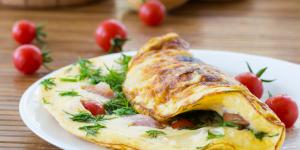
omelette de salchichas